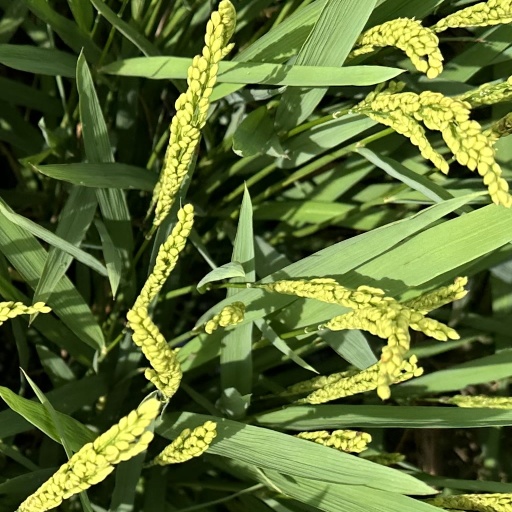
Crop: rice